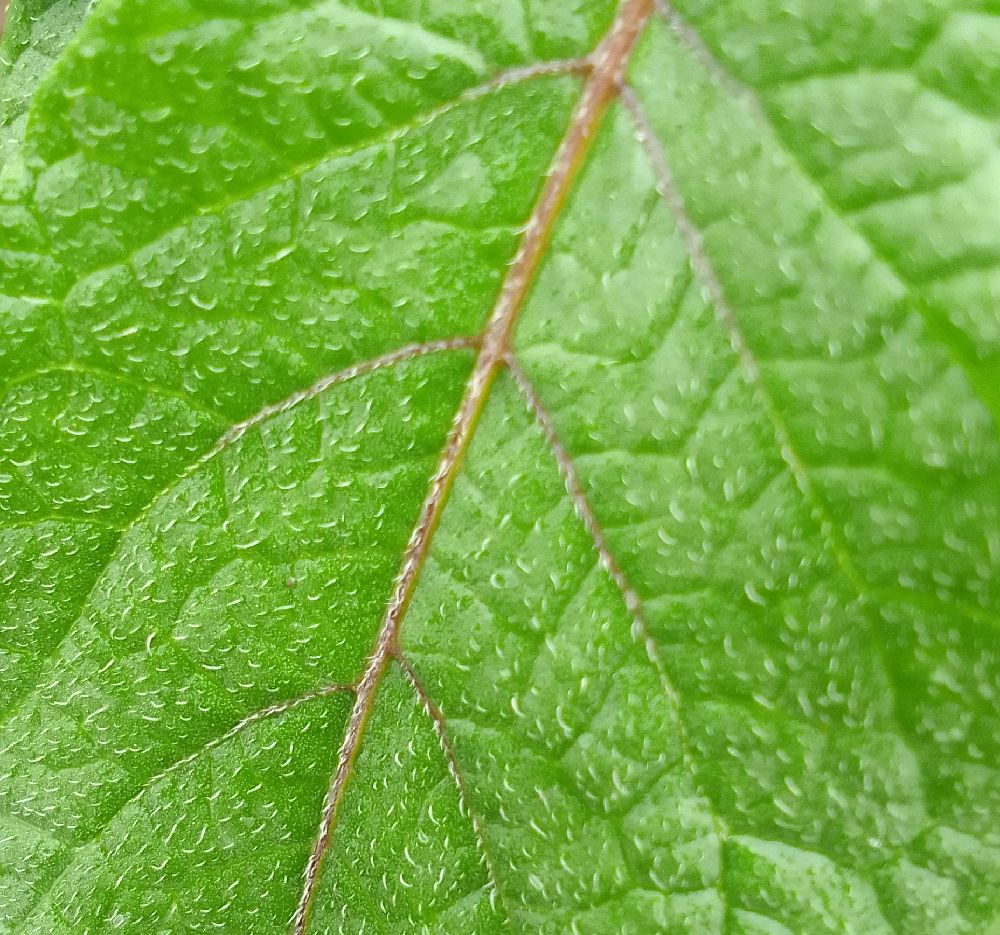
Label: Healthy